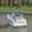
Label: ship